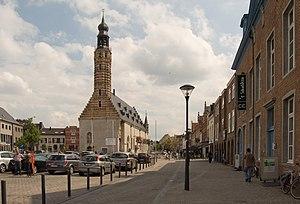
Cette page regroupe l'ensemble des monuments classés de la ville de Herentals.